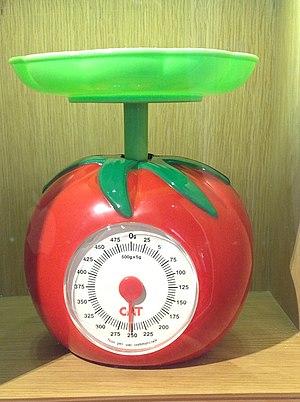
La Tomate est une espèce de plantes herbacées du genre Solanum de la famille des Solanacées, originaire du Nord-Ouest de l'Amérique du Sud, largement cultivée pour son fruit. Le terme désigne aussi ce fruit charnu. La tomate se consomme comme un légume-fruit, crue ou cuite. Elle est devenue un élément incontournable de la gastronomie dans de nombreux pays, et tout particulièrement dans le bassin méditerranéen.